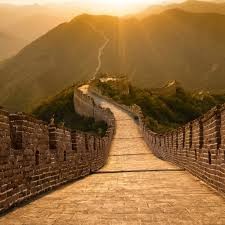
Landmark: Great Wall of China